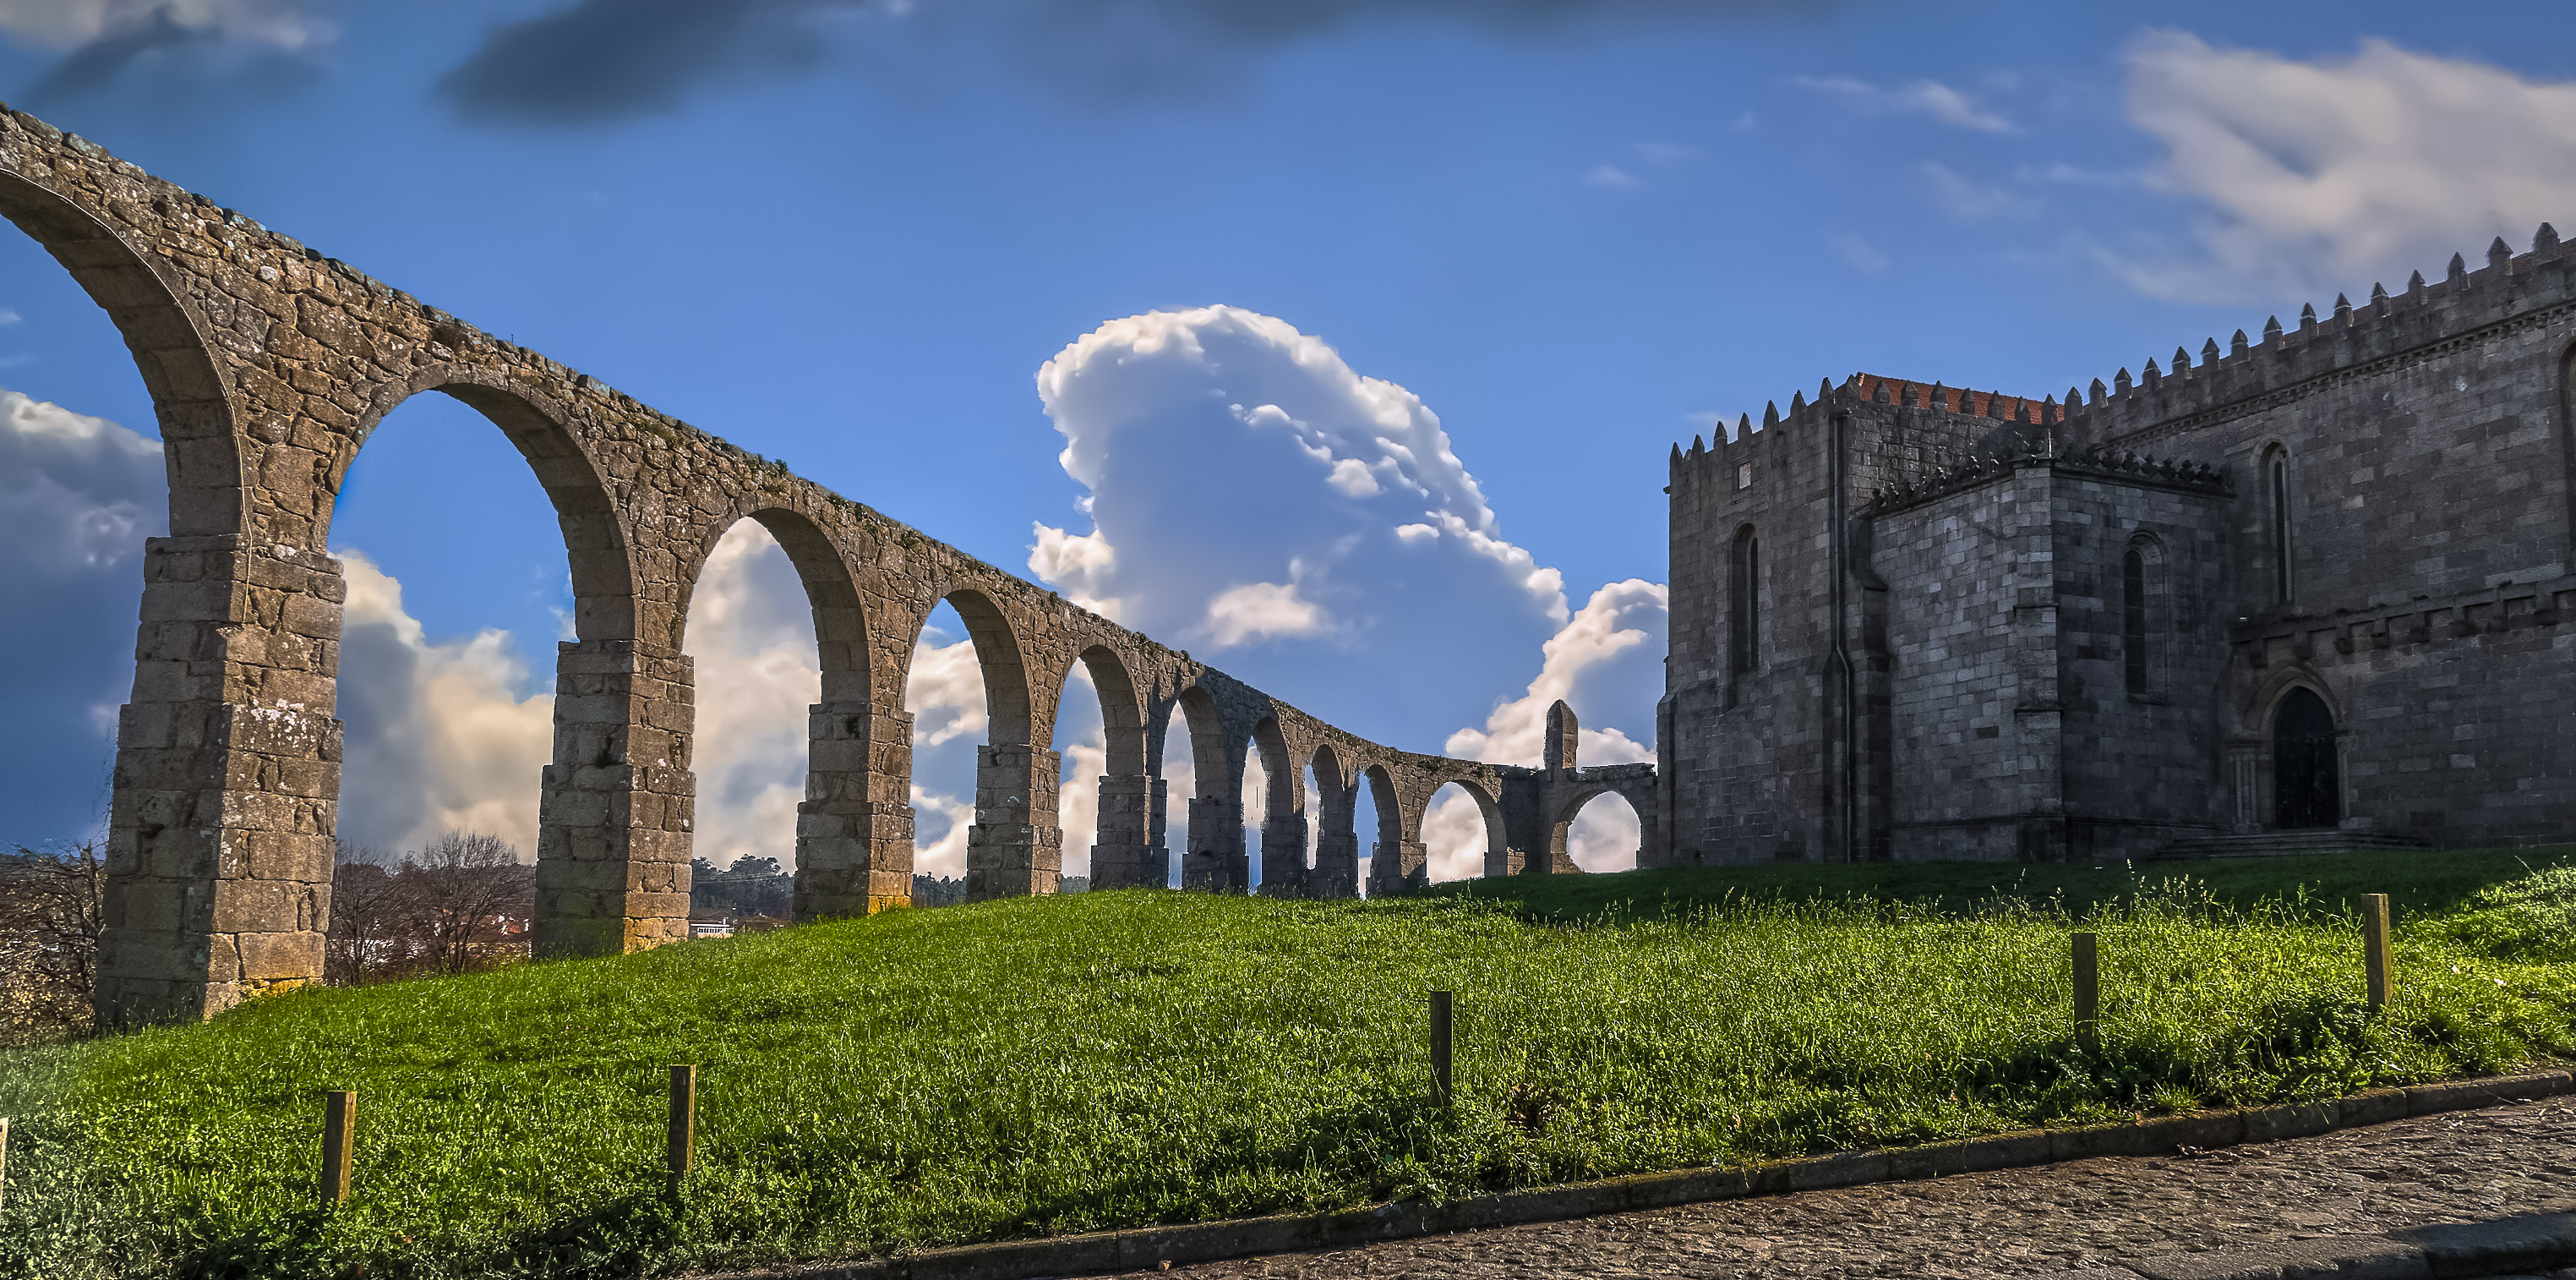
landscape, architecture, bridge, cityscape, transport, arch, landmark, ruins, portugal, paisajes, abbey, viaduct, lumixfz1000, fz1000, porto, ggl1, xovesphoto, panasoniclumixfz1000, viladoconde, montaje